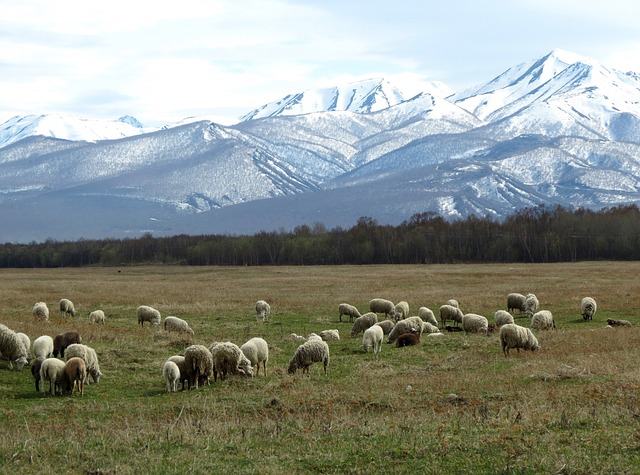
Label: sheep